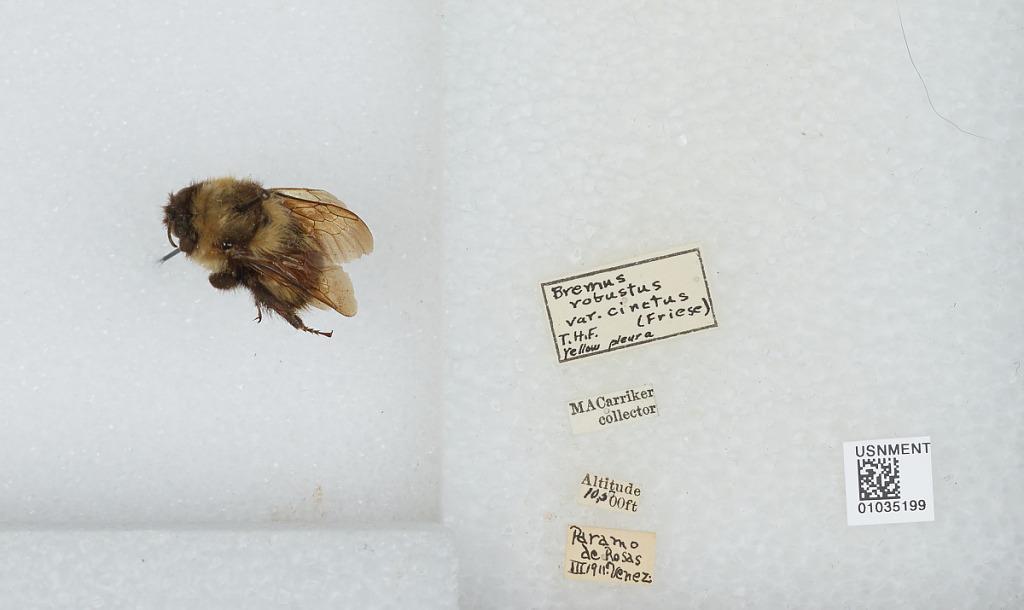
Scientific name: Bombus (Robustobombus) tucumanus (Vachal)
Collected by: M. Carriher
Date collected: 1911-3-
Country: Venezuela
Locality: Paramo de Rosas